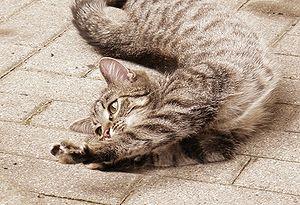
La souplesse désigne la qualité physique permettant d'accomplir des mouvements corporels avec la plus grande amplitude et aisance possibles, que ce soit d'une manière active ou passive.